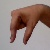
The image shows a hand gesture representing the letter 'Q' in Indian Sign Language.